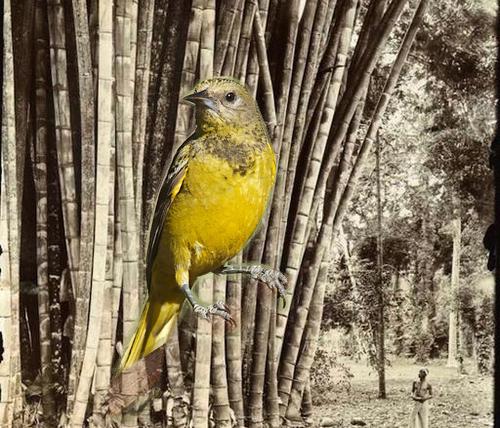
Bird species: Scott_Oriole
Bird type: landbird
Background: land